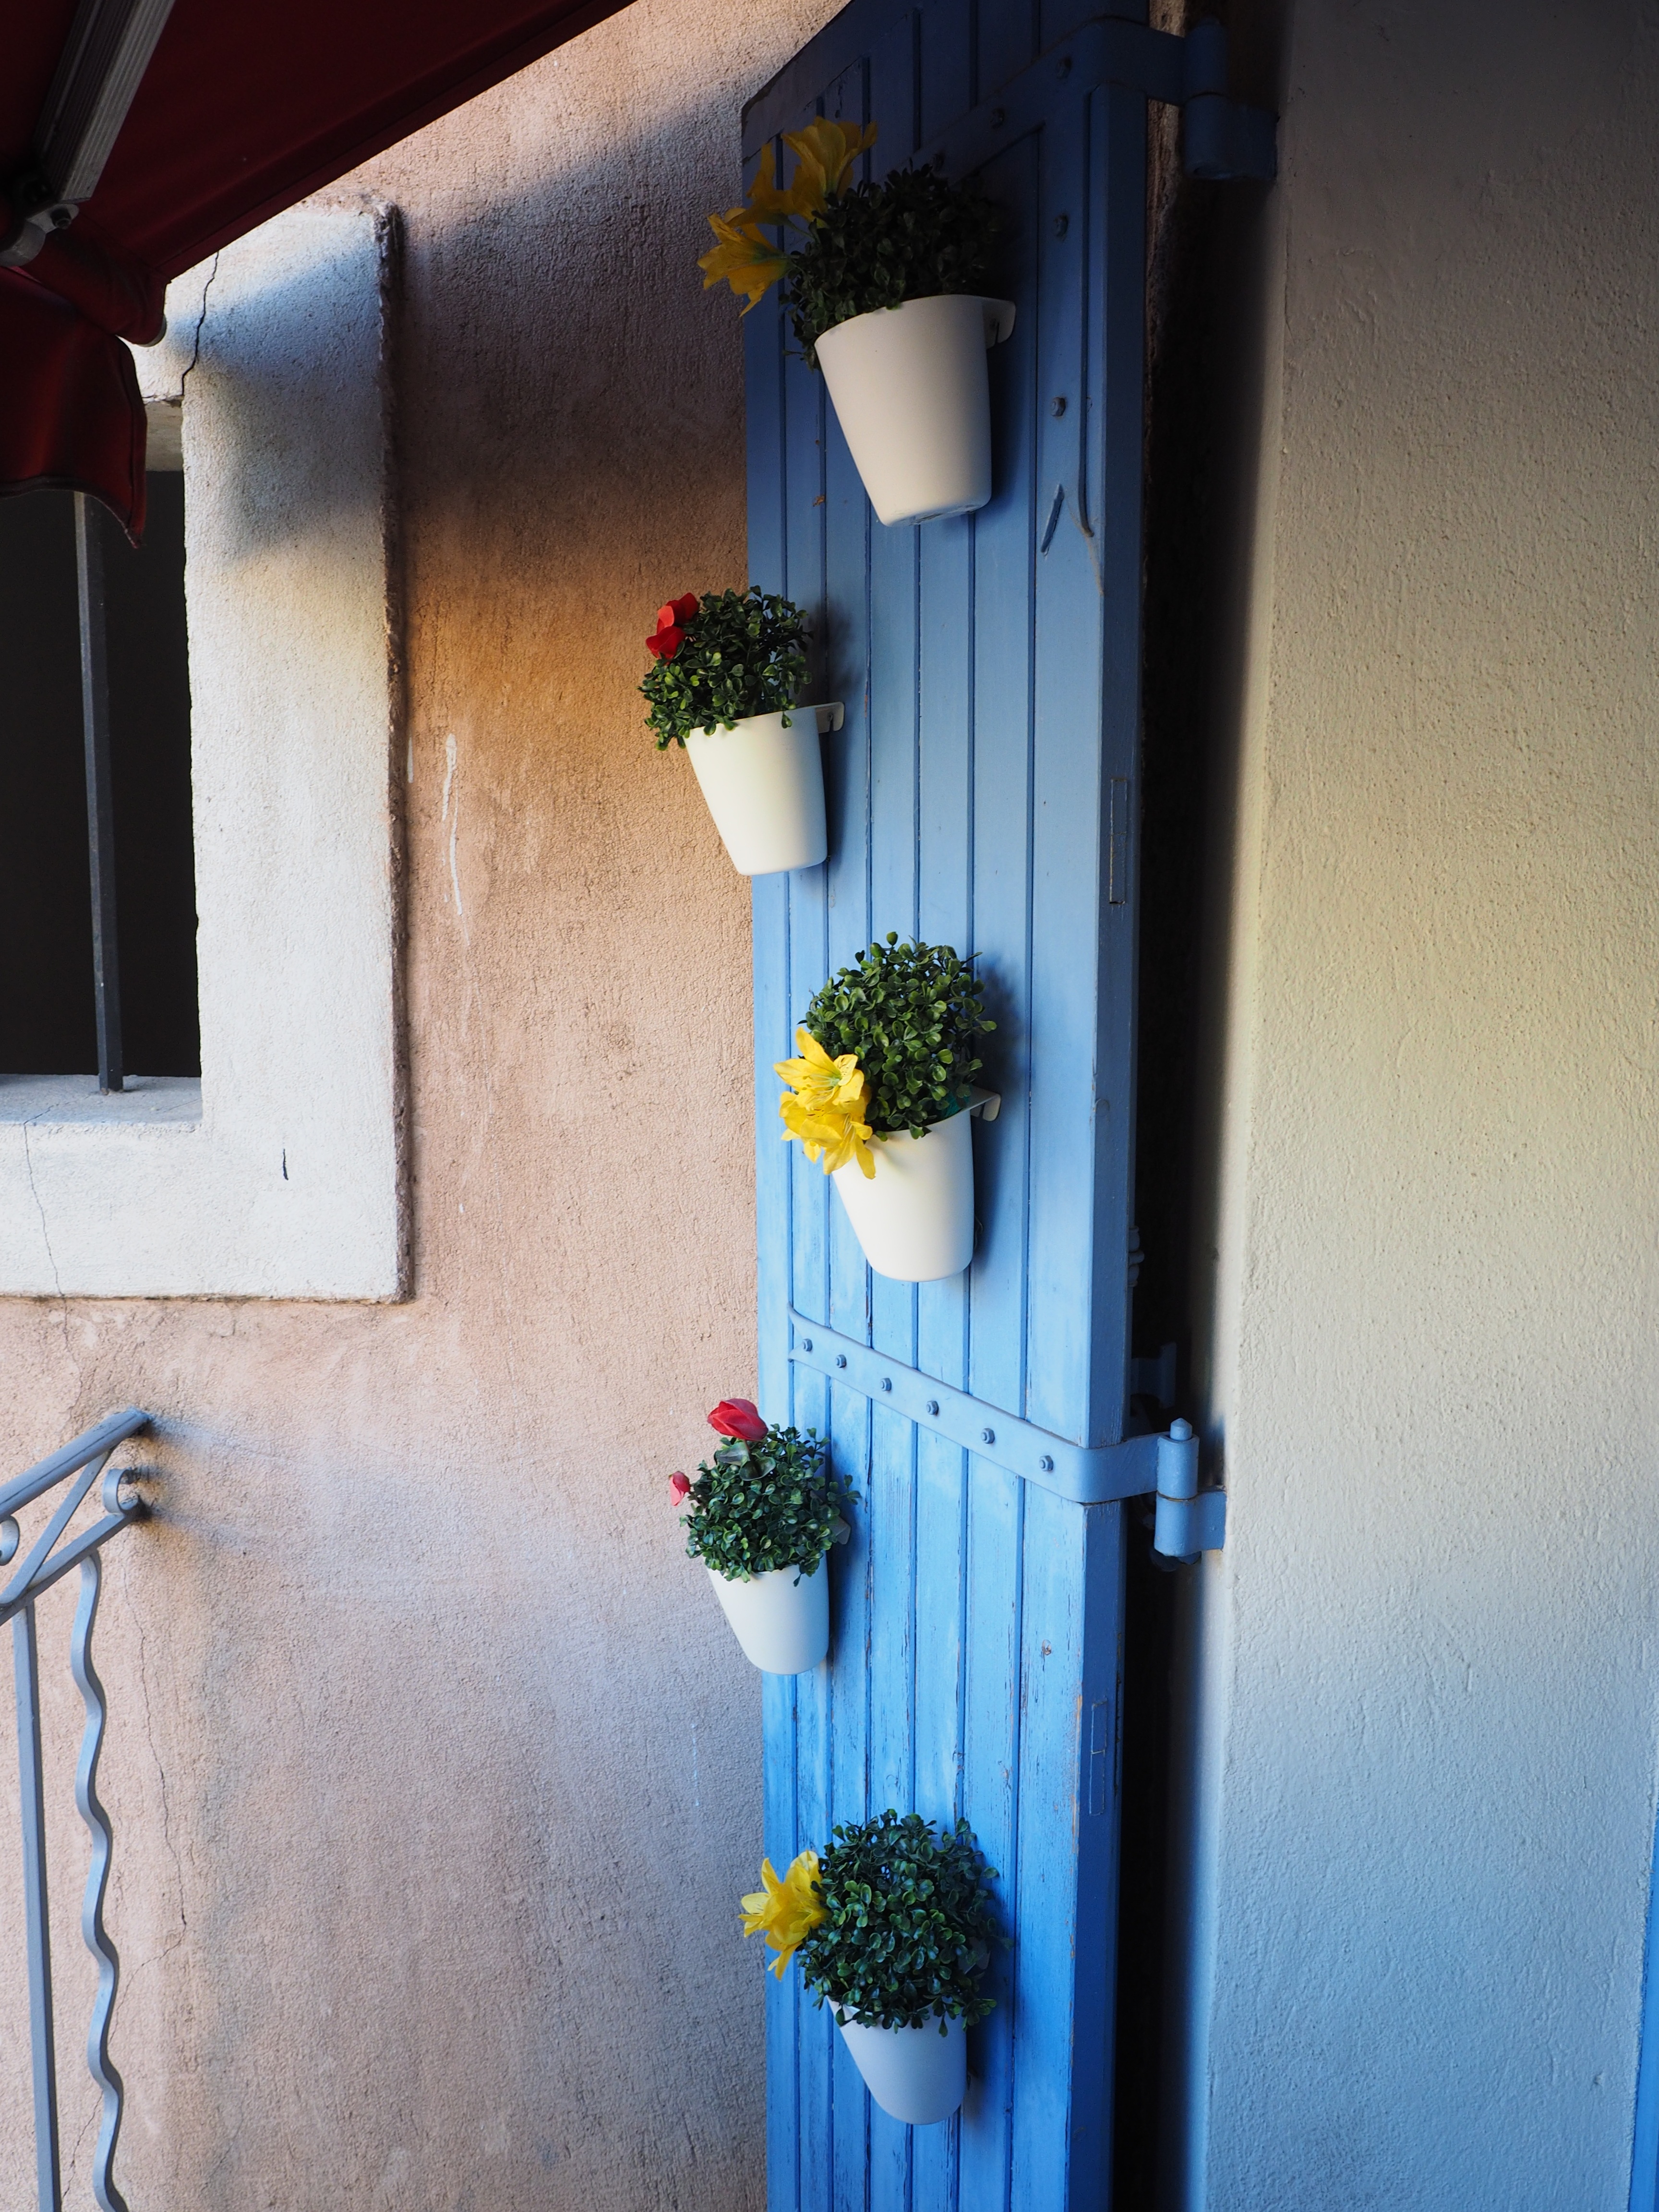
book, plant, white, house, flower, window, home, wall, green, red, color, blue, colorful, yellow, lighting, door, decor, ornament, flowers, interior design, wooden door, flower pots, window covering